Rapid Execution and Combat Targeting System

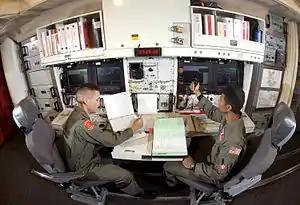
Minuteman crew at REACT console

The previous Minuteman III command and control system, designated Command Data Buffer or CDB, required over 20 hours to retarget the entire Minuteman force and 30 minutes to retarget a single ICBM. REACT system needs less than 10 hours to retarget all missiles, while individual missiles can be retargeted in matter of minutes.